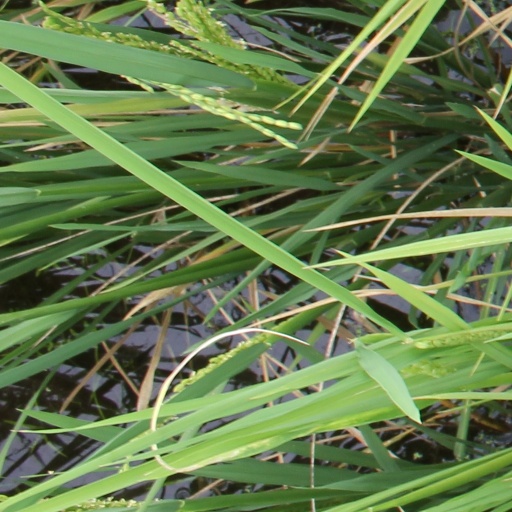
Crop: rice